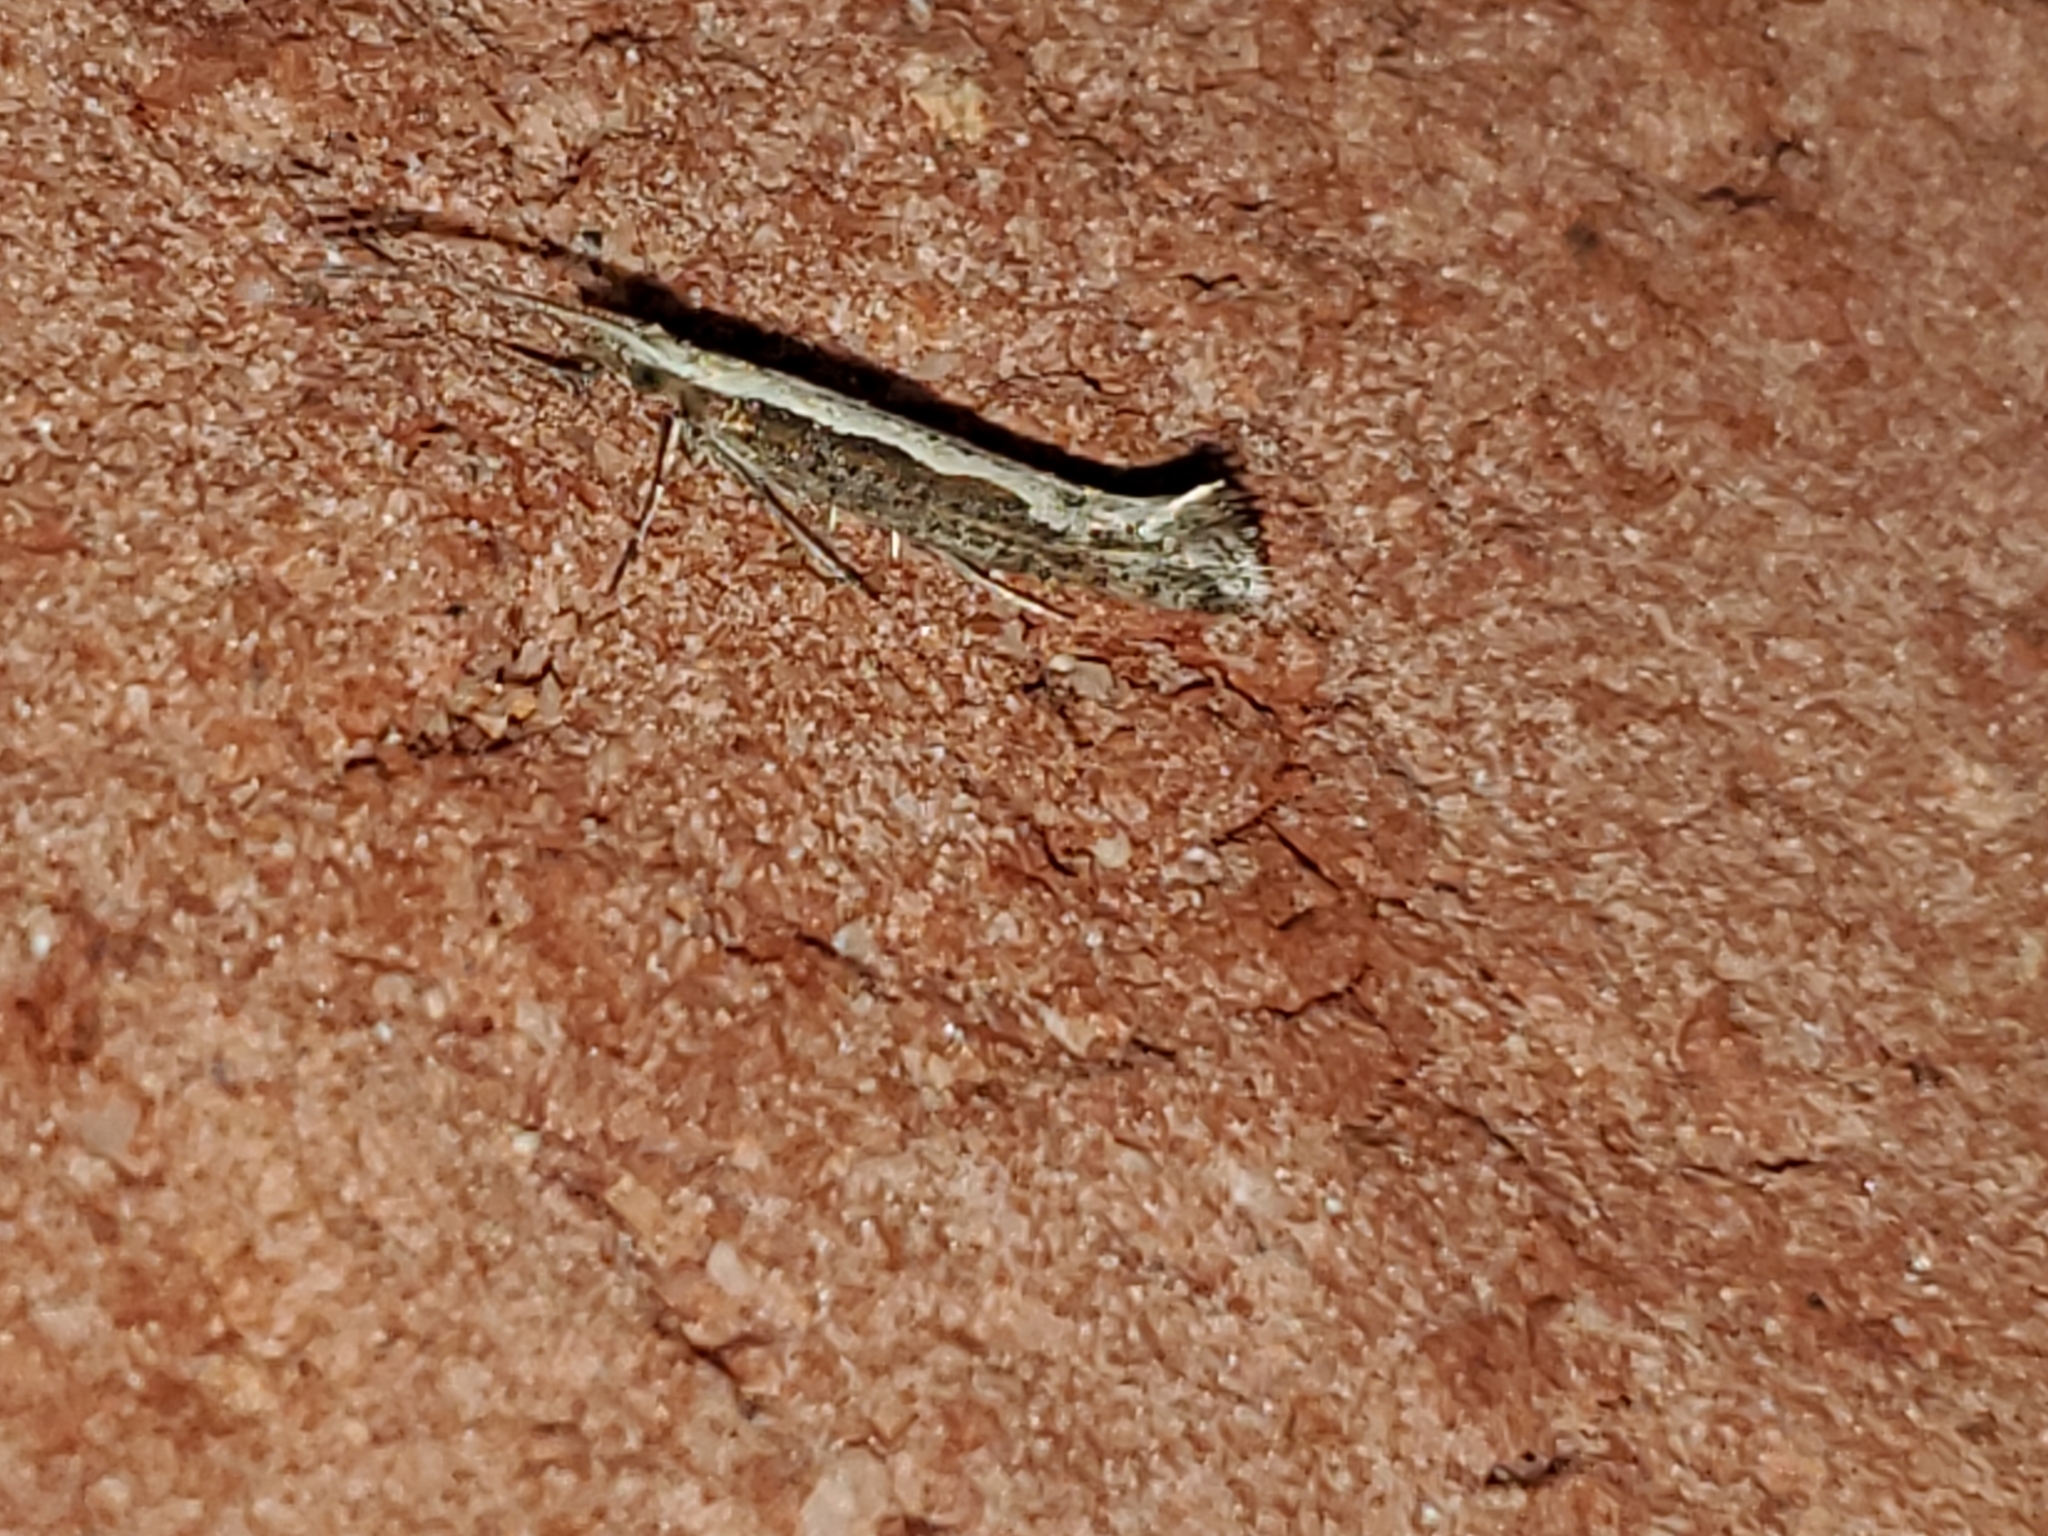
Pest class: diamondback_moth